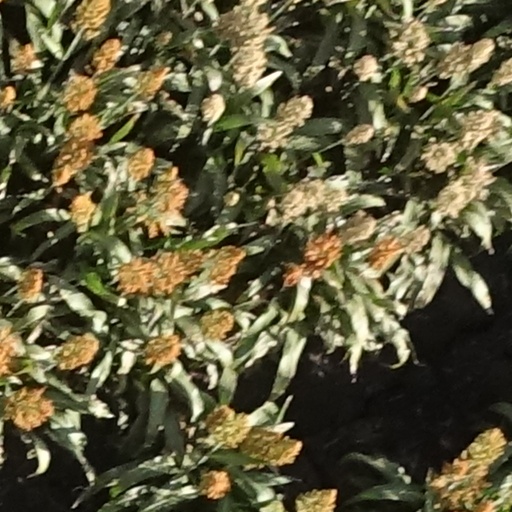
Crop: sorghum